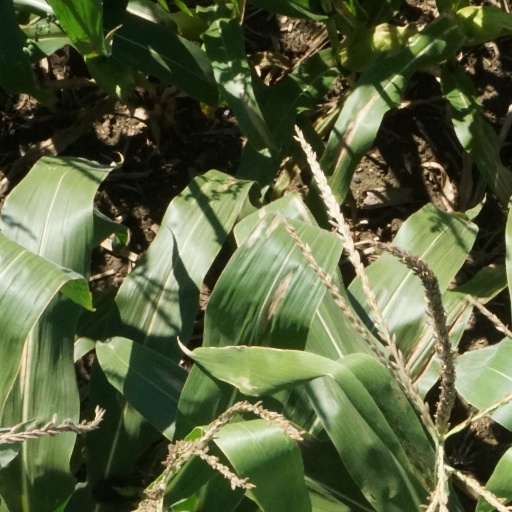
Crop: maize; corn